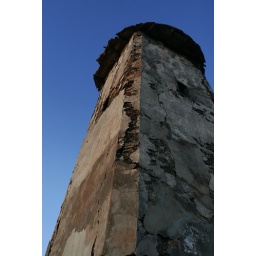
We climbed up to the light house one evening to take in the sunset. View of the ocean was beautiful.